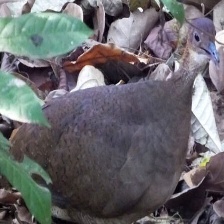
Species: GREAT TINAMOU
Scientific name: TINAMUS MAJOR